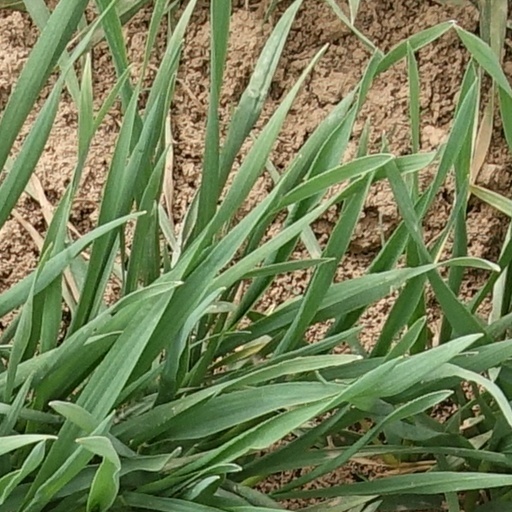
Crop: wheat